Johan Adam Cronstedt

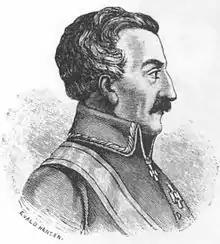
Johan Adam Cronstedt

Count Johan Adam Cronstedt (12 November 1749 – 21 February 1836) was a Swedish Lieutenant General and governor of Östergötland County. He joined up aged 14 and participated in the Russo-Swedish War (1788–90), but he is most notable for his part in the 1808-09 Finnish War and his command of the .